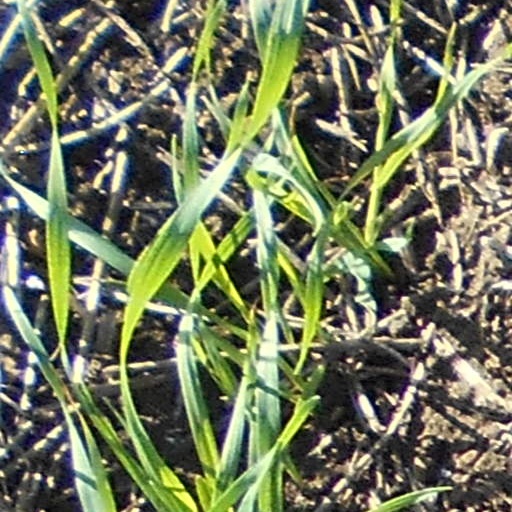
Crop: wheat